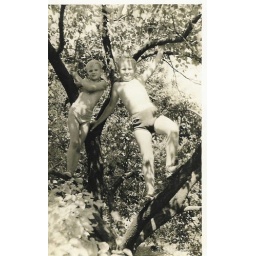
boys in the tree